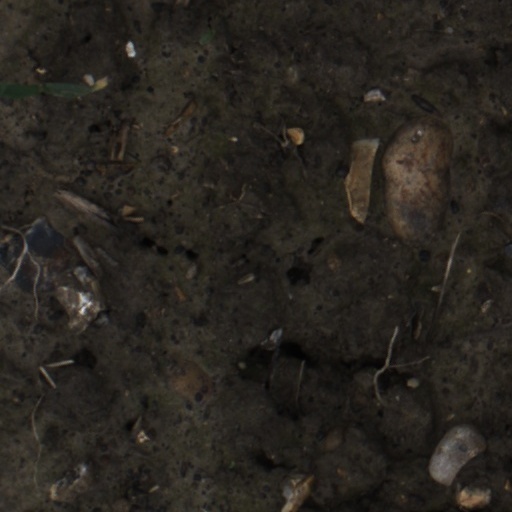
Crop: wheat